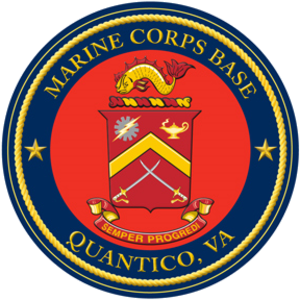
Voici la liste des bases et installations de l'United States Marine Corps.
Le Marine Corps Base Quantico est une base de l’United States Marine Corps située à Quantico en Virginie aux États-Unis. Elle y accueille notamment l'Académie du FBI et la principale académie d'entraînement de la DEA.